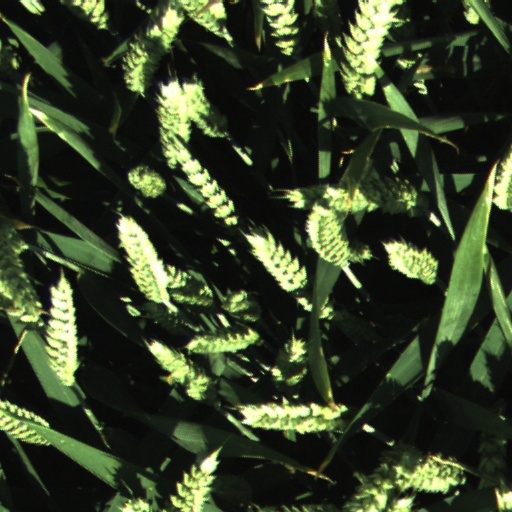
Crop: wheat